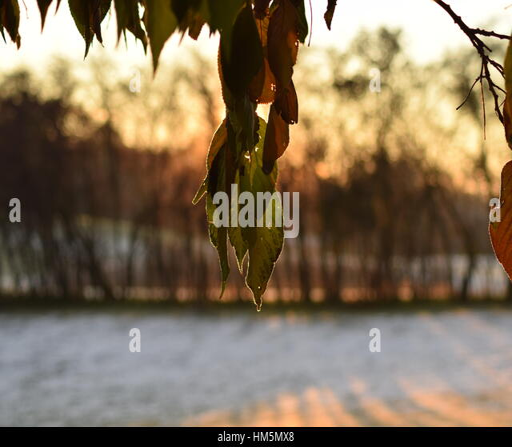
hanging fall leaves on an early autumn morning